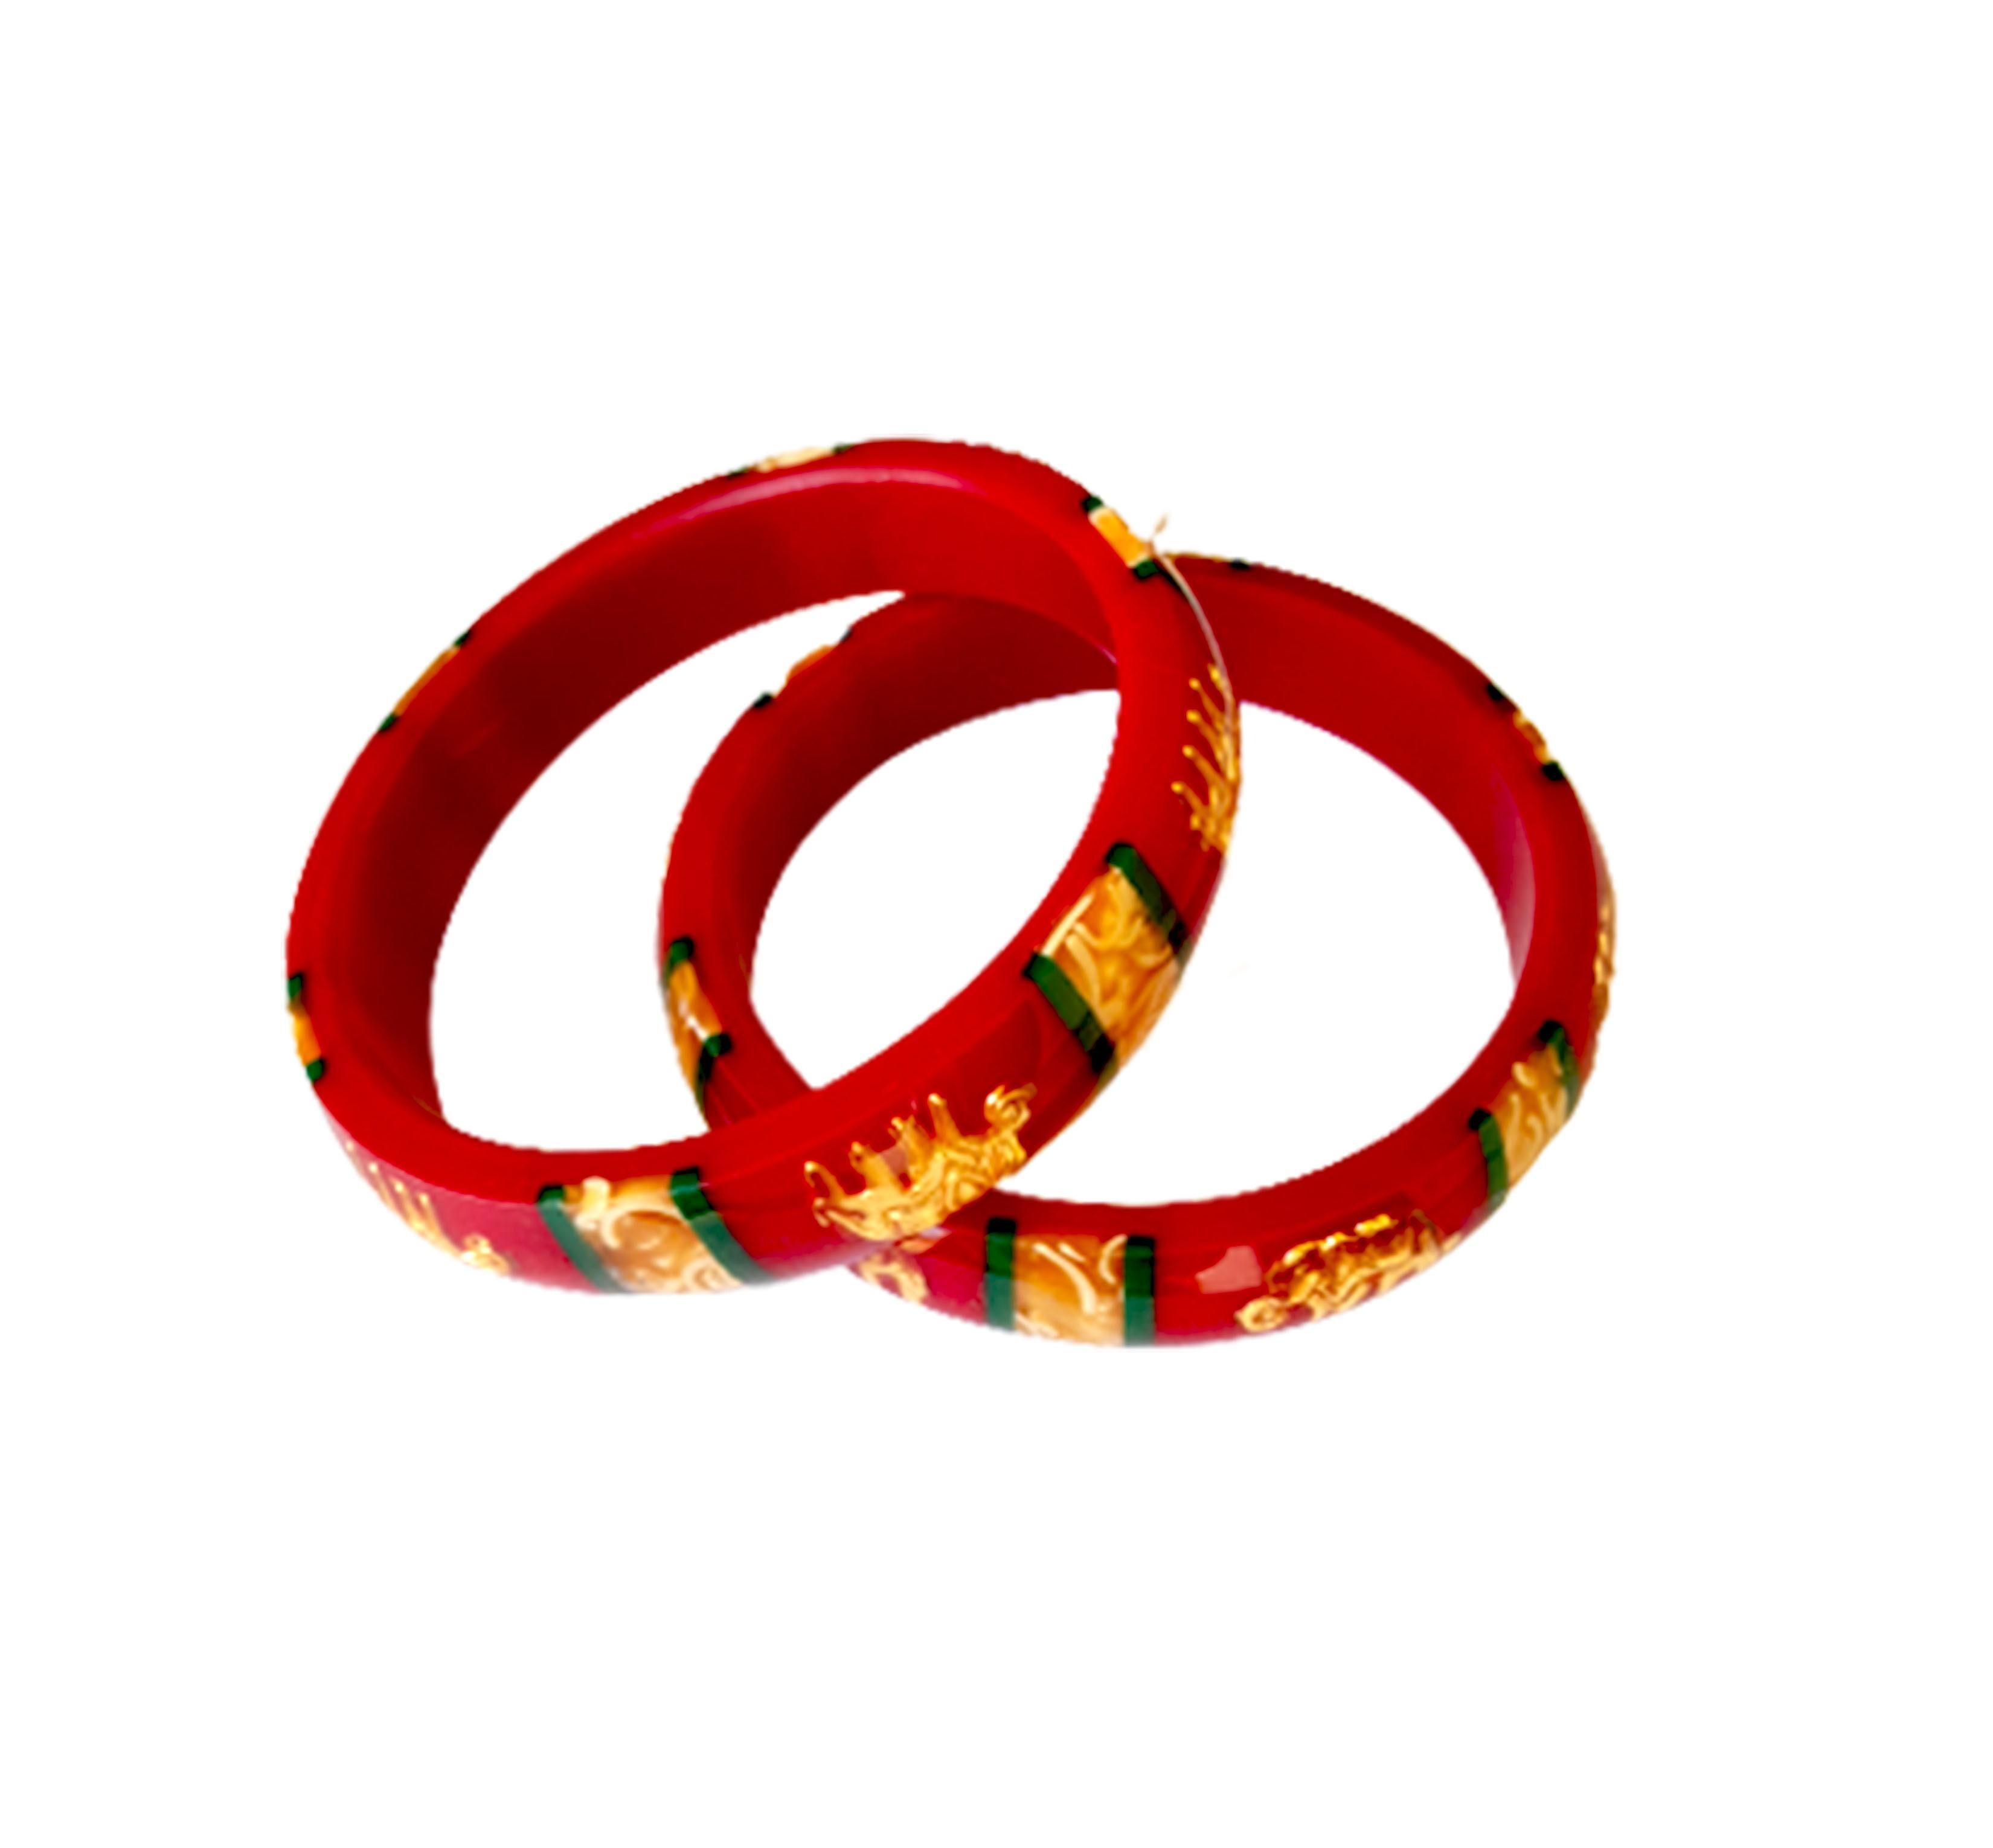
Bovzen Acrylic Pola Bangle Set Pack of 2 ( Size 2-10 )
Type: Bangles
Brand: BOVZEN
Price: Rs. 439
 Bovzen Gold Plated Laminated Acrylic Shakha Pola Bangle  Red Pola, Set of 2,Best quality Pola with Micro Gold Plated for long lasting of golden color; for both daily usage as well as occasional use. All sizes available, from smallest bangle size of 2-2 to highest bangle size of 2-12.
Features: Handmade Gold Plated Bangles### Its from West Bengal###Best quality Gold plating on Copper for long lasting###Base material is high quality Acrylic pipe
Included: One-Pair-of-Gold-Plated-Red--Pola-Acrylic-Bangles